Portsmouth

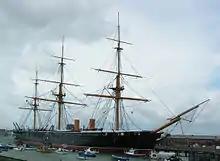
A picture of the iron-clad HMS Warrior docked in Portsmouth's historic harbour. The ship has since been restored to its original Victorian condition.

Marc Isambard Brunel established the world's first mass-production line at Portsmouth Block Mills, making pulley blocks for rigging on the navy's ships. The first machines were installed in January 1803, and the final set (for large blocks) in March 1805. In 1808, the mills produced 130,000 blocks. By the turn of the 19th century, Portsmouth was the largest industrial site in the world; it had a workforce of 8,000, and an annual budget of £570,000.